Parco rurale sovracomunale Civiltà delle Rogge

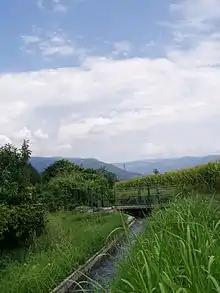
A "rosta" (irrigation ditch) flowing through cultivated fields in Parco "Civiltà delle Rogge". In the background (northwards), Asiago plateau and Grappa mountain.

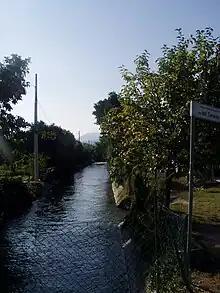
"Rosta" Rosà flowing out from Parco "Civiltà delle Rogge" near Bassano del Grappa practical exclaves (to the right) and the territory of Rosà (to the left)

The Parco rurale sovracomunale "Civiltà delle Rogge", often called Parco delle Rogge, is a regional park of local interest as per regional law of Veneto 40/1984, art.27. It is included in the municipal territories of Bassano del Grappa, Cartigliano and Rosà, province of Vicenza, Veneto. The park was established under the provisions of Government of Veneto's deliberations no.801/2002, 1272/2002 e 3283/2002 and has an area of about 250 ha, of which 150 ha are within the municipality of Rosà.